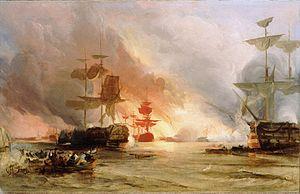
La conquête de l'Algérie par la France se réalise en plusieurs étapes distinctes. Elle débute par le débarquement de l'armée d'Afrique à Sidi-Ferruch le 14 juin 1830, commandée par le général de Bourmont, et s'achève pour l'essentiel lors de la reddition formelle de l'émir Abdelkader au duc d'Aumale, le 23 décembre 1847. Cette phase principale de la conquête se termine par l'annexion de l'Algérie à la République française, via la création des départements français d'Algérie en décembre 1848. Des campagnes de pacification du territoire continuent cependant de se dérouler durant les décennies qui suivent, et la conquête du Sahara n'est achevée qu'en 1902.